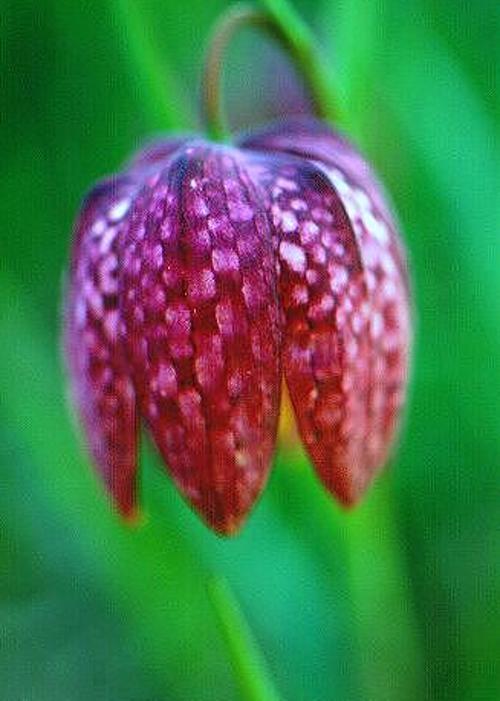
Label: fritillary